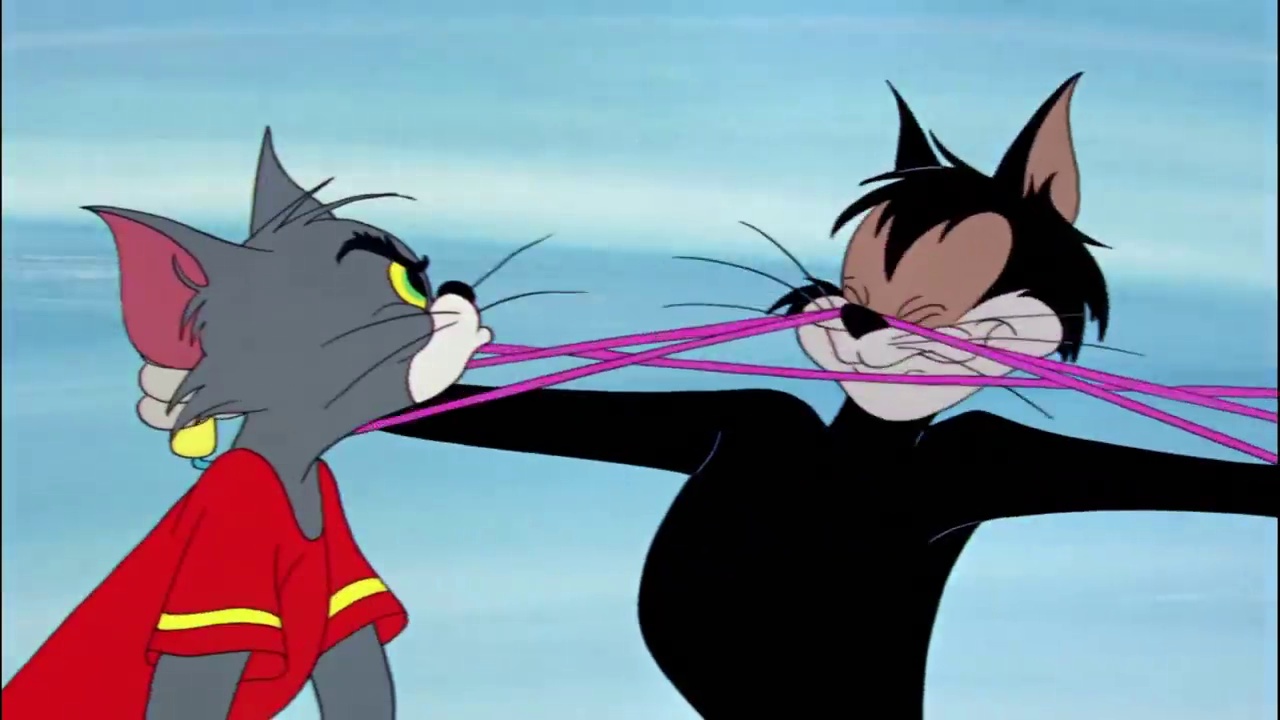
Portrait style: Cartoon Portrait